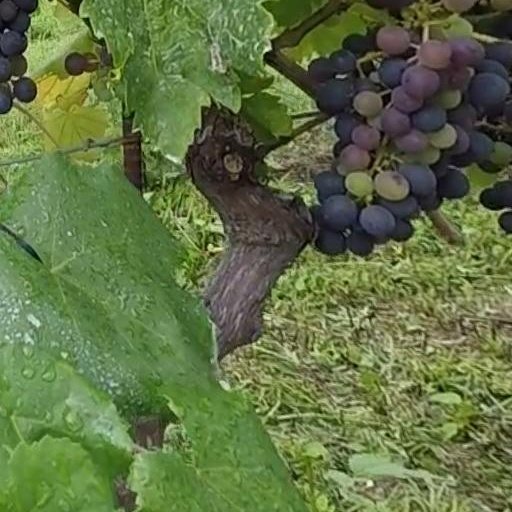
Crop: grape